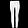
Label: Trouser